Green Scare

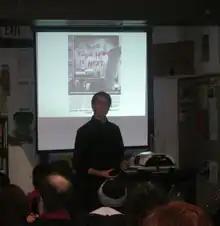
Will Potter presentation at Green Scare Event, Wooden Shoe Books, Philadelphia

Journalist Will Potter first notably used the term 'Green Scare' in his publication "Green is the New Red".